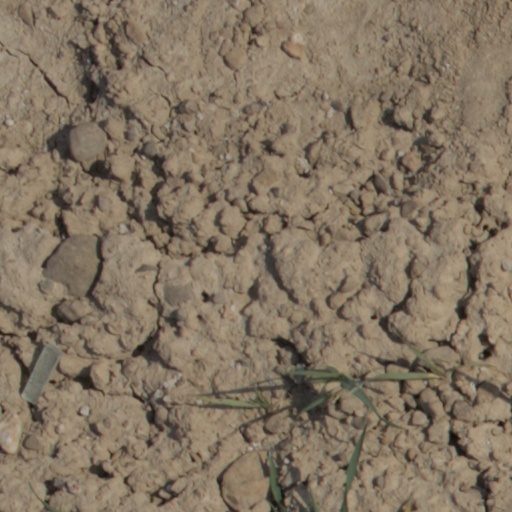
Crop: wheat